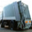
Label: truck